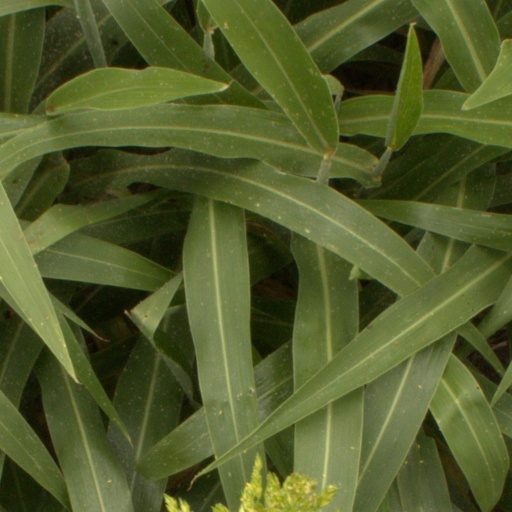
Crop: sorghum